Plymouth Sutton (UK Parliament constituency)

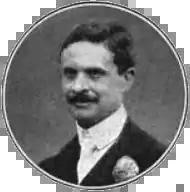
Waldorf Astor

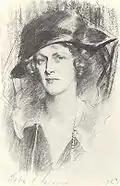
Nancy Astor

Another General Election was required to take place before the end of 1940. The political parties had been making preparations for an election to take place and by the Autumn of 1939, the following candidates had been selected;